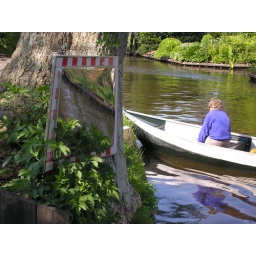
Clumsy manoeuvre near water traffic mirror in Giethoorn, Netherlands